Defense Logistics Agency

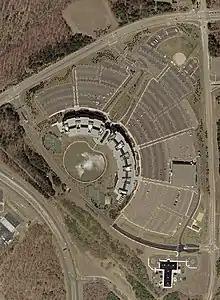
Aerial view of the McNamara Headquarters Complex

During the 1990s, the agency's role in supporting military contingencies and humanitarian assistance operations grew dramatically. Operation Desert Shield began in August 1990 in response to an Iraqi invasion of Kuwait. Soon after President George Bush announced the involvement of the U.S. military, the agency was at the center of the effort to support the deployment to the Middle East and later the war. In those first critical months, most of the supplies transported to Saudi Arabia—from bread to boots, from nerve gas antidote to jet fuel—came from DLA stock. During this operation and the subsequent Operation Desert Storm, the agency provided the military services with over $3 billion of food, clothing, textiles, medical supplies, and weapons system repair parts in response to over 2 million requisitions. The mission execution included providing supply support, contract management, and technical and logistics services to all military services, unified commands, and several allied nations. The quality of supply support that DLA provided American combat forces during these operations earned it the Joint Meritorious Unit Award (JMUA) in 1991.